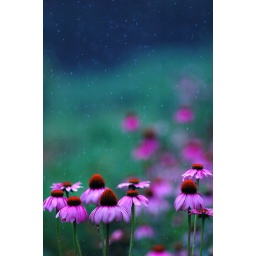
The rain in a flower field